Hampton S. Thomas

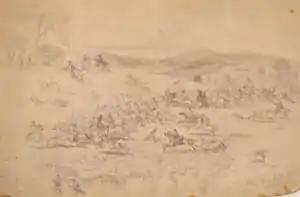
Battle of Aldie, Virginia, June 17, 1863 (Edwin Foote).

On June 17, Thomas fought with his brigade in the Battle of Aldie, driving Confederate cavalrymen into and, over the next several days, beyond Middleburg. They then clashed again in the Battle of Upperville, and attacked the rear of Stuart's army near Westminster (June 30) before heading for Manchester, Hanover Junction, and on into Adams County, Pennsylvania. While fighting with his regiment in day three of the Battle of Gettysburg, Pennsylvania on July 3, 1863, Thomas led a charge of Union men on the left side of 12,500 Confederate cavalrymen and infantry troops, engaging in a "hacking" battle with the enemy and helping to inspire the CSA to retreat, according to historians Edward Longacre and Thomas Holbrook. Recalling the day's events in his 1889 memoir, Thomas noted that: